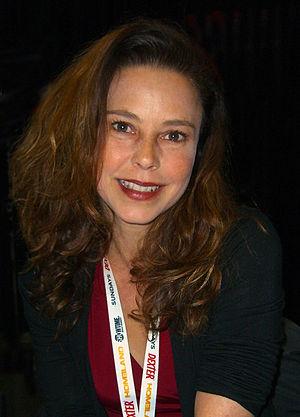
Dana Barron est une actrice américaine née le 22 avril 1966 à New York.
Beverly Hills, 90210 est un feuilleton télévisé américain en 294 épisodes de 44 minutes, créé par Darren Star et diffusé entre le 4 octobre 1990 et le 17 mai 2000 sur le réseau FOX et en simultané sur le réseau Global au Canada.